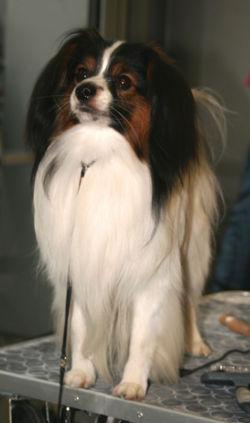
papillon